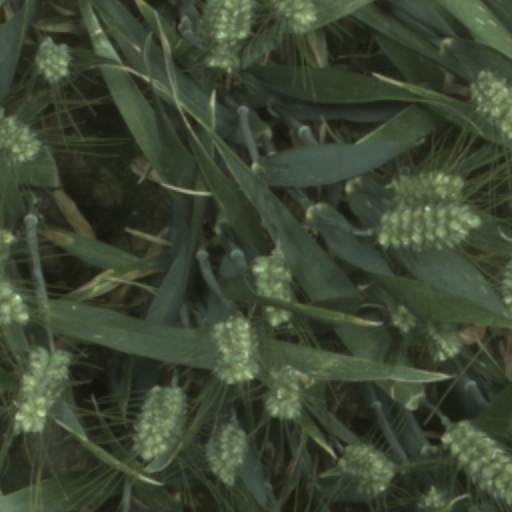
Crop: wheat